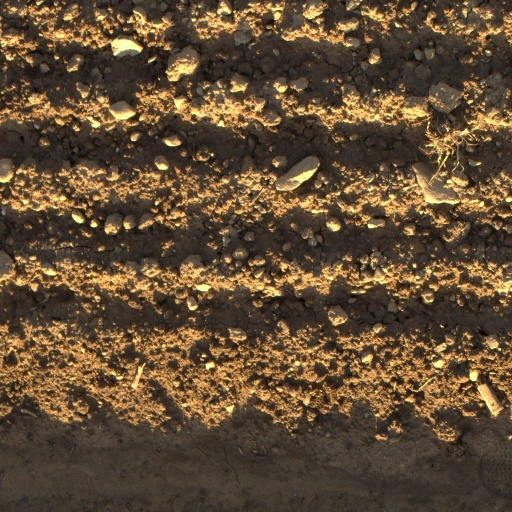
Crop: wheat